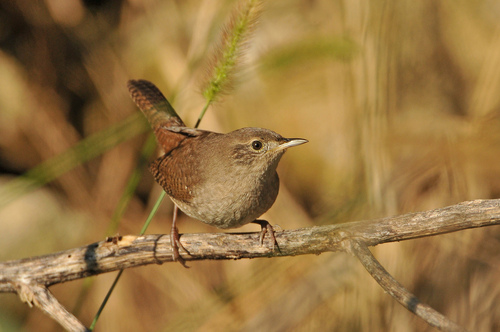
the bird has a small, pointed bill, a white eyering, brown breast and belly, and a richer brown plumage on its wings
this little bird has a gray belly and breast, with a brown crown and wing.
a small brown bird that is light brown on its ventral side and dark brown on its dorsal side spotted with orange.
this bird has a speckled belly and breast with a short pointy bill.
this small bird has rusty orange primaries, secondaries, and retrices that are all barred with horizontal dark stripes, and its breast is a lighter shade of tan.
this bird has wings that are brown and has a gray belly
this bird has wings that are brown and has a grey belly
this little bird is covered in shades of brown, has a short white will, and a rounded belly.
this bird has wings that are brown and has a grey belly
this bird has wings that are brown and has a grey belly
Species: House Wren